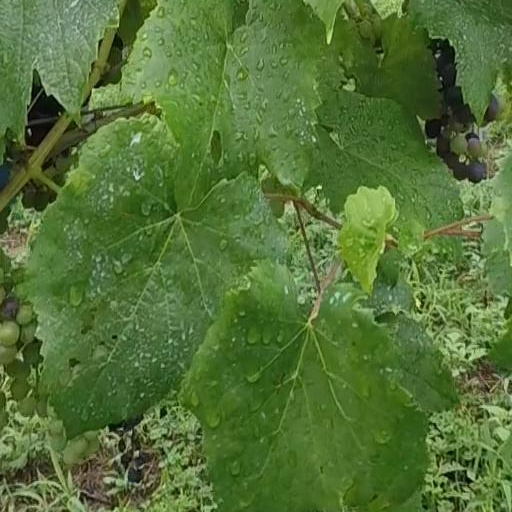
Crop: grape